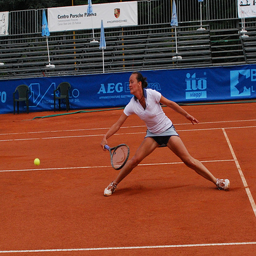
The woman stretches out to reach the tennis ball with her racquet.
A woman reaching to hit a tennis ball with a racquet.
A woman using a tennis racquet to hit a tennis ball.
a woman in a short skirt holding a racquet on a tennis court.
A woman on a court with a tennis racket.